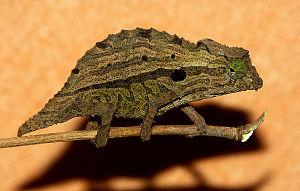
Rieppeleon brevicaudatus est une espèce de sauriens de la famille des Chamaeleonidae.